Iapetus (moon)

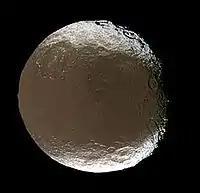
View of Cassini Regio. The large craters that are visible include Falsaron (upper left), Turgis (above and right of center) and Ganelon (lower right)

The orbit of Iapetus is somewhat unusual. Although it is Saturn's third-largest moon, it orbits much farther from Saturn than the next closest major moon, Titan. It also has the most inclined orbital plane of the regular satellites; only the irregular outer satellites like Phoebe have more inclined orbits. Because of this distant, inclined orbit, Iapetus is the only large moon from which the rings of Saturn would be clearly visible; from the other inner moons, the rings would be edge-on and difficult to see.